Spyridon Karaiskakis

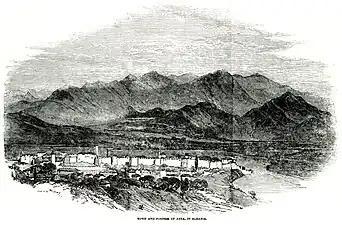

In 1854, during the Crimean War, Karaiskakis left his post in the Hellenic Army and crossed into Ottoman territory to take part in the anti-Ottoman uprising in Epirus, leading the siege of Arta by the rebels. After the revolt was suppressed, he returned to Greece. He was promoted to lieutenant and scored some success in anti-brigand operations, before being appointed aide-de-camp to King Otto in 1856. He was promoted to captain in 1859. When Otto was overthrown in 1862, Karaiskakis followed him into exile to Munich.